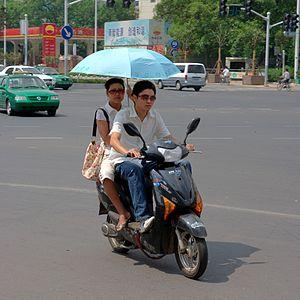
Un parapluie est un dispositif portable et pliable, permettant de se protéger de la pluie et servant aussi à se protéger du soleil. Les parasols et les ombrelles sont construits sur le même principe, mais ne sont pas forcément étanches et ne protègent généralement que du soleil.